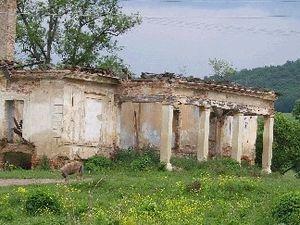
Voici une liste des châteaux déclarés monuments historiques par le Ministère de la Culture de Roumanie. Cette liste ne comprend que des châteaux de plaisance, voire des châteaux forts qui, à un certain moment de leur histoire, ont été transformés en châteaux de plaisance. Par conséquent, les châteaux forts, les citadelles, les forteresses, les places fortes, voire les autres ouvrages fortifiés de la Roumanie ne se trouvent pas ci-dessous, mais dans la liste de forts, fortifications, citadelles et places fortes en Roumanie.